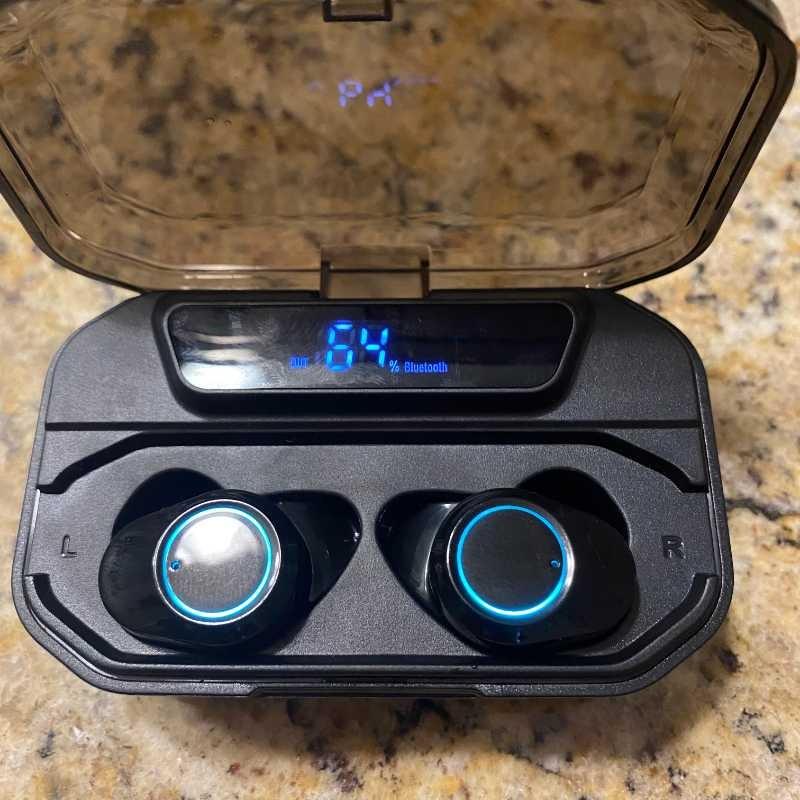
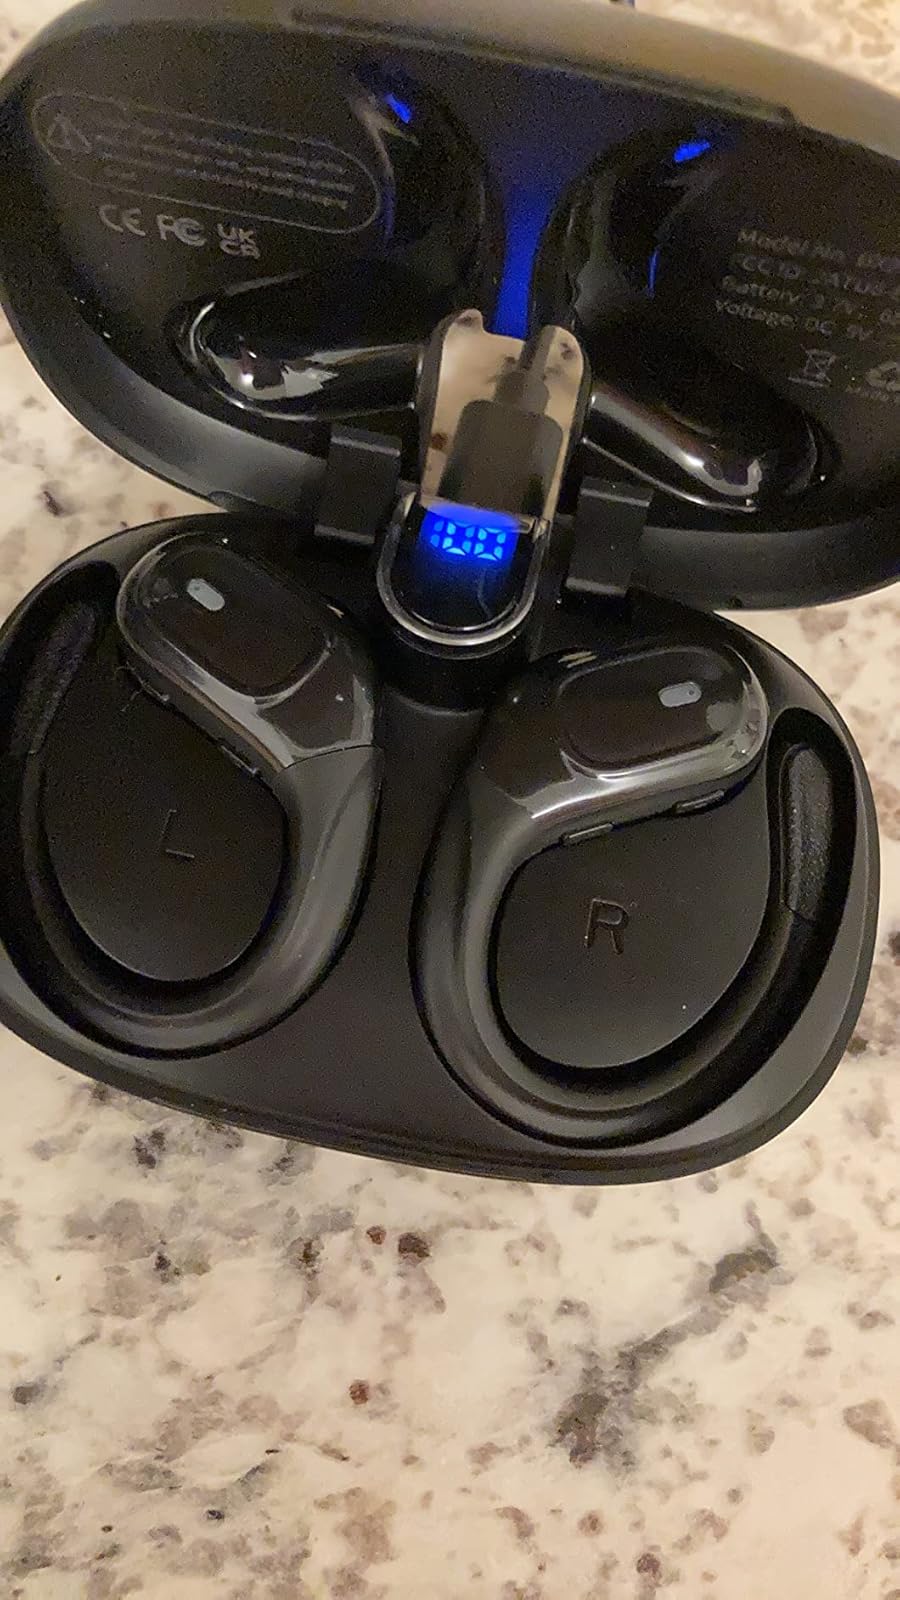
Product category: earbuds
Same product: no